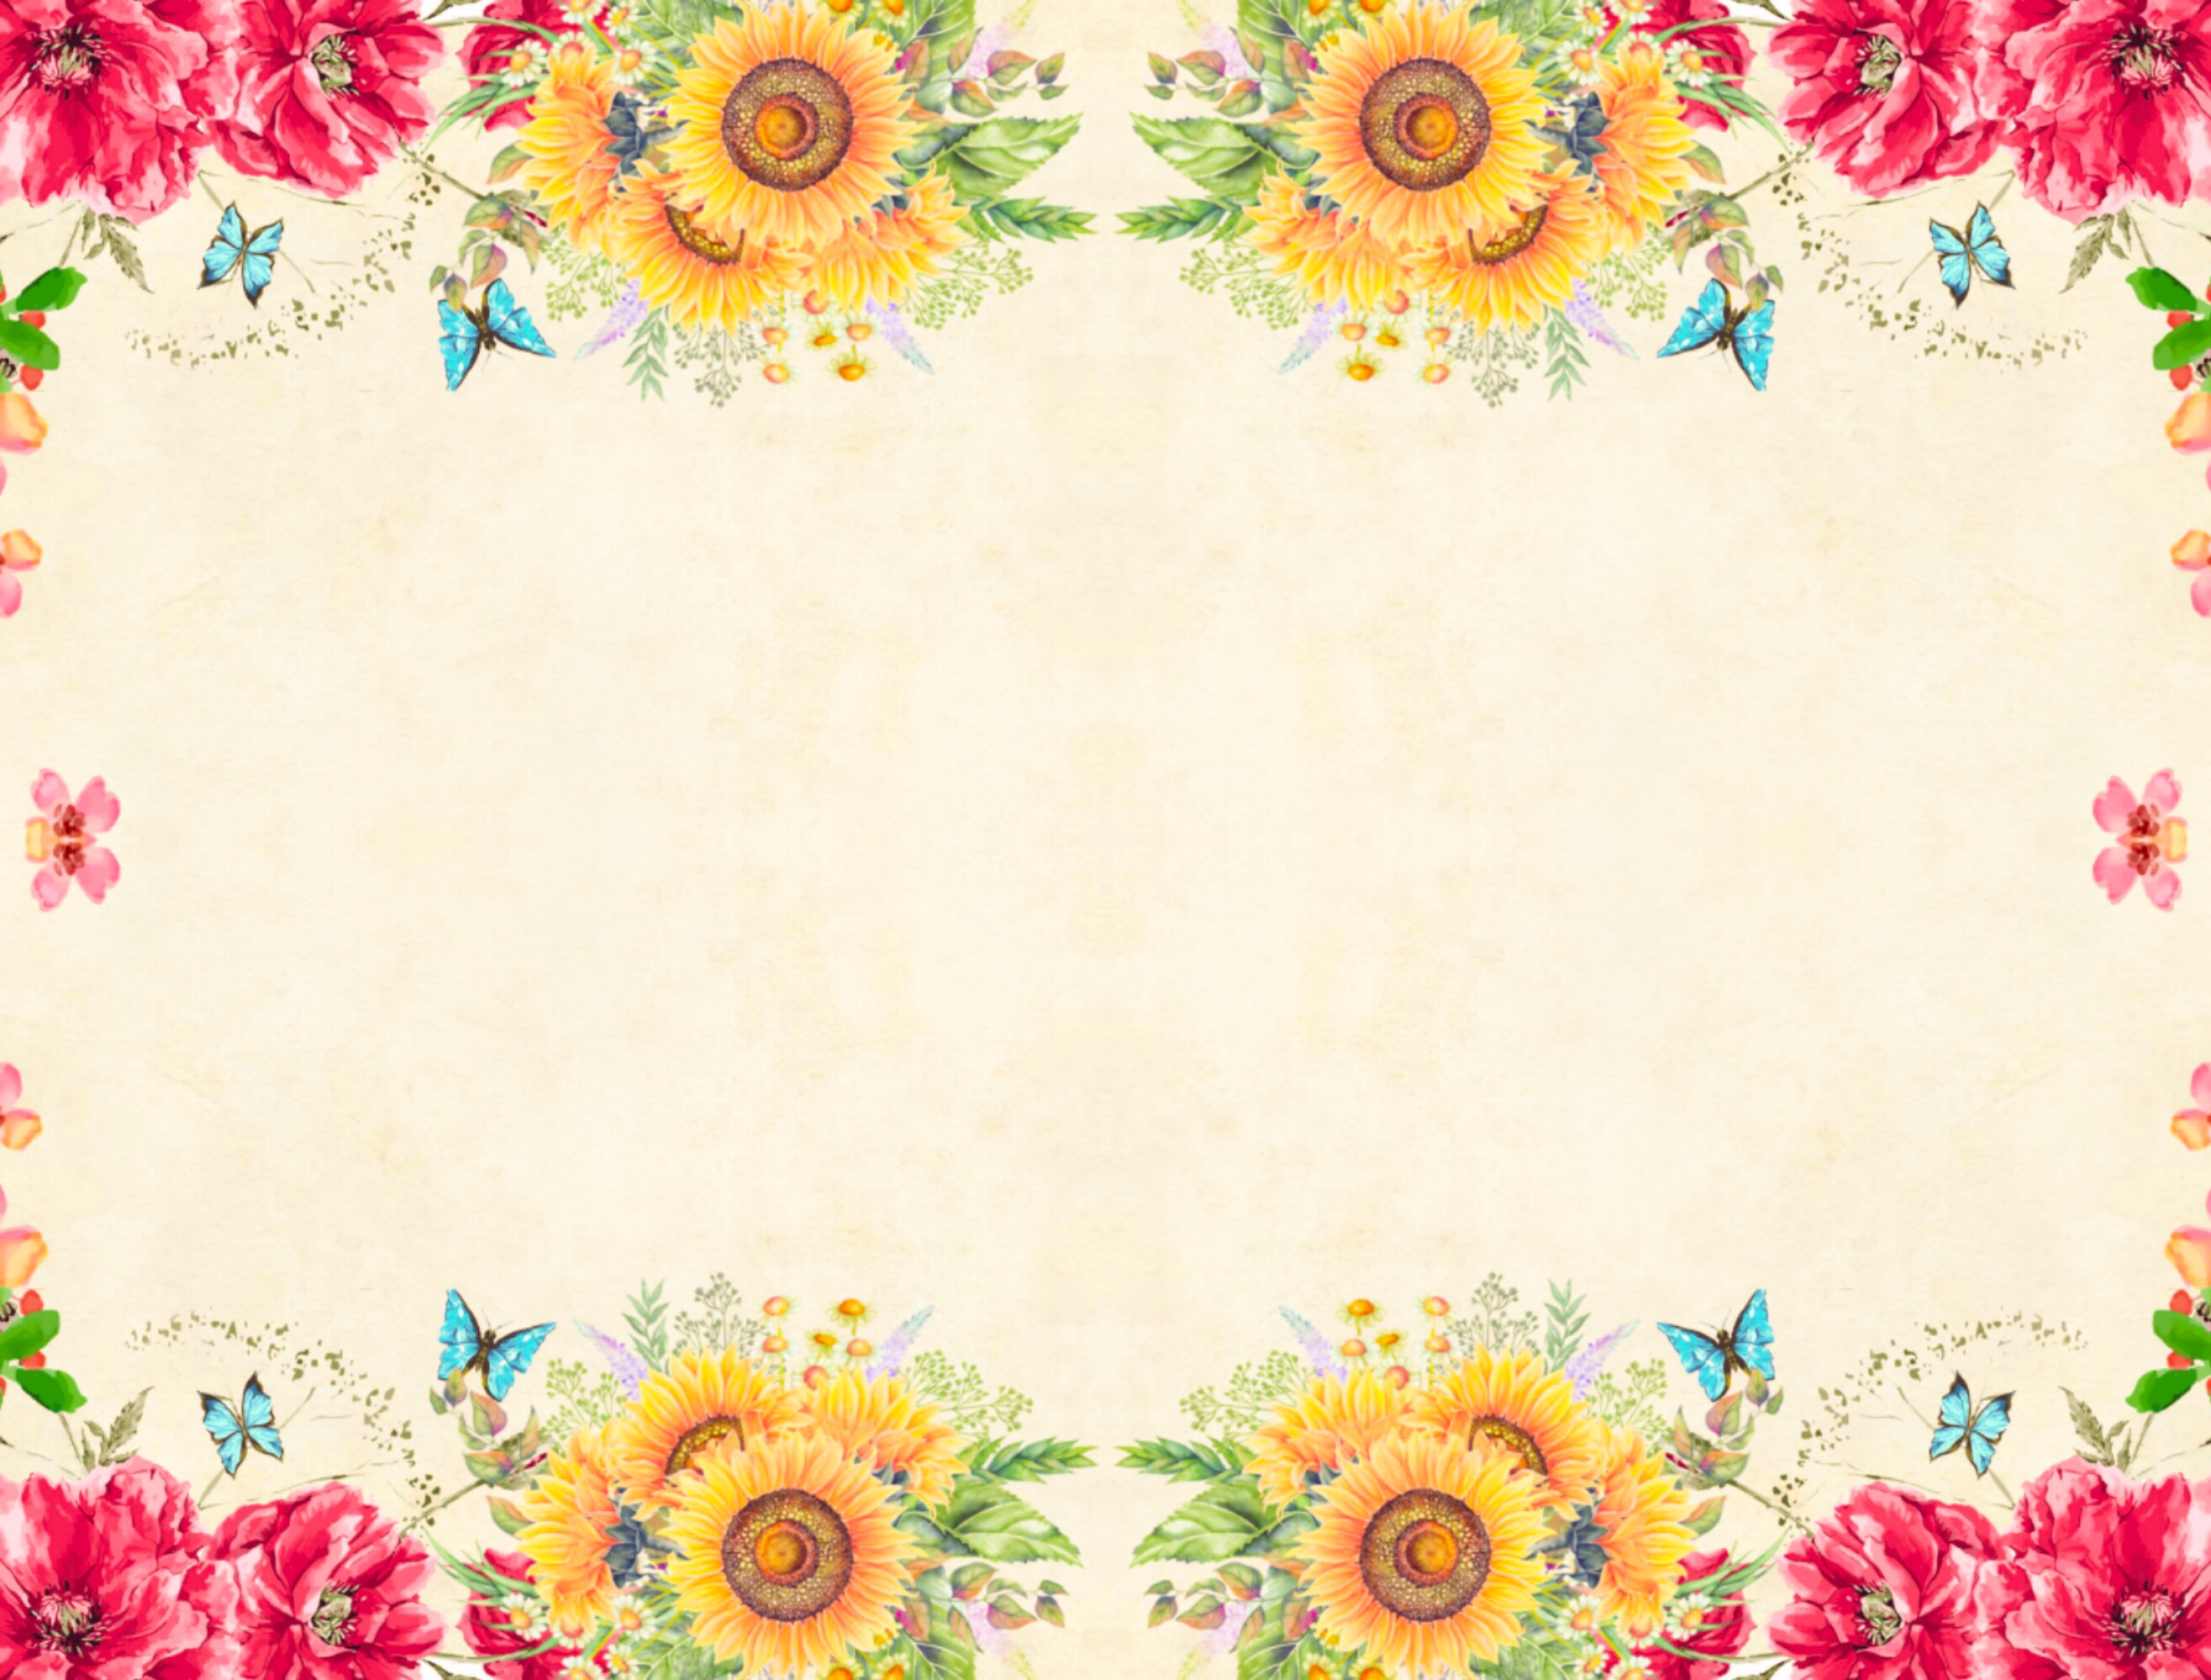
flower, background, floral, vintage, roses, bouquet, cluster, leaf, decoration, paper, scrapbooking, fall, blank, old, antique, print, style, nostalgic, faded, grunge, rustic, decoupage, collage, family, album, aged, worn, calm, design, peaceful, floral design, visual arts, plant, floristry, flower arranging, clip art